Eulalia Pérez de Guillén Mariné

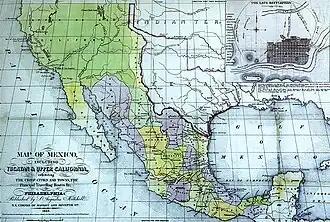
"Map of Mexico" by S. Augustus Mitchell (Philadelphia, 1847) that shows "New California" with north-eastern border at meridian leading north of Rio Grande headwaters: Mexico's rule over California greatly affected Eulalia's life.

When she retired, Mexican Governor José Figueroa rewarded Pérez as the grantee of the Rancho del Rincón de San Pascual with her husband Juan Mariné.